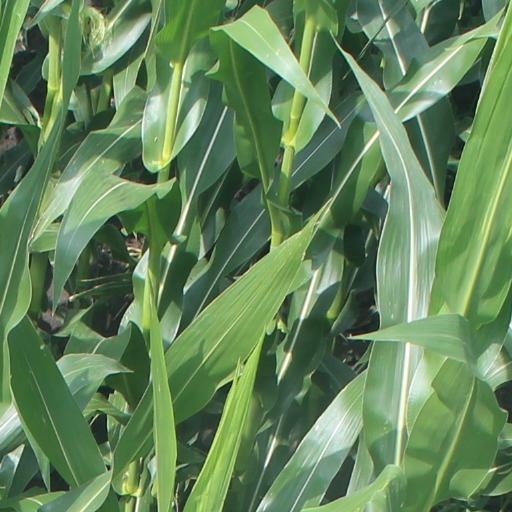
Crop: maize; corn